Answer in natural language. How many Windows are visible in the scene? Choose between the following options: 0, 3, 4, 2 or 1
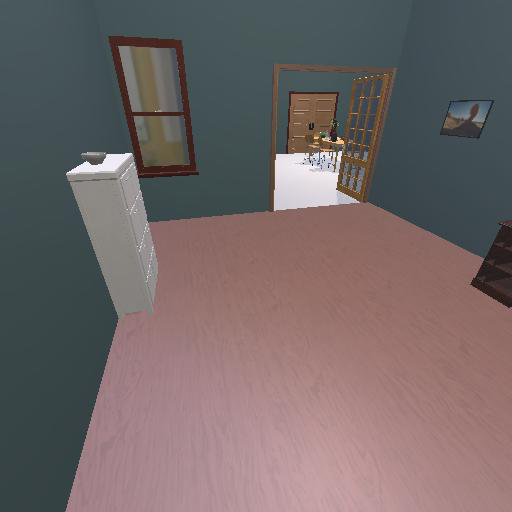
<answer>1</answer>